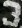
Number: 3